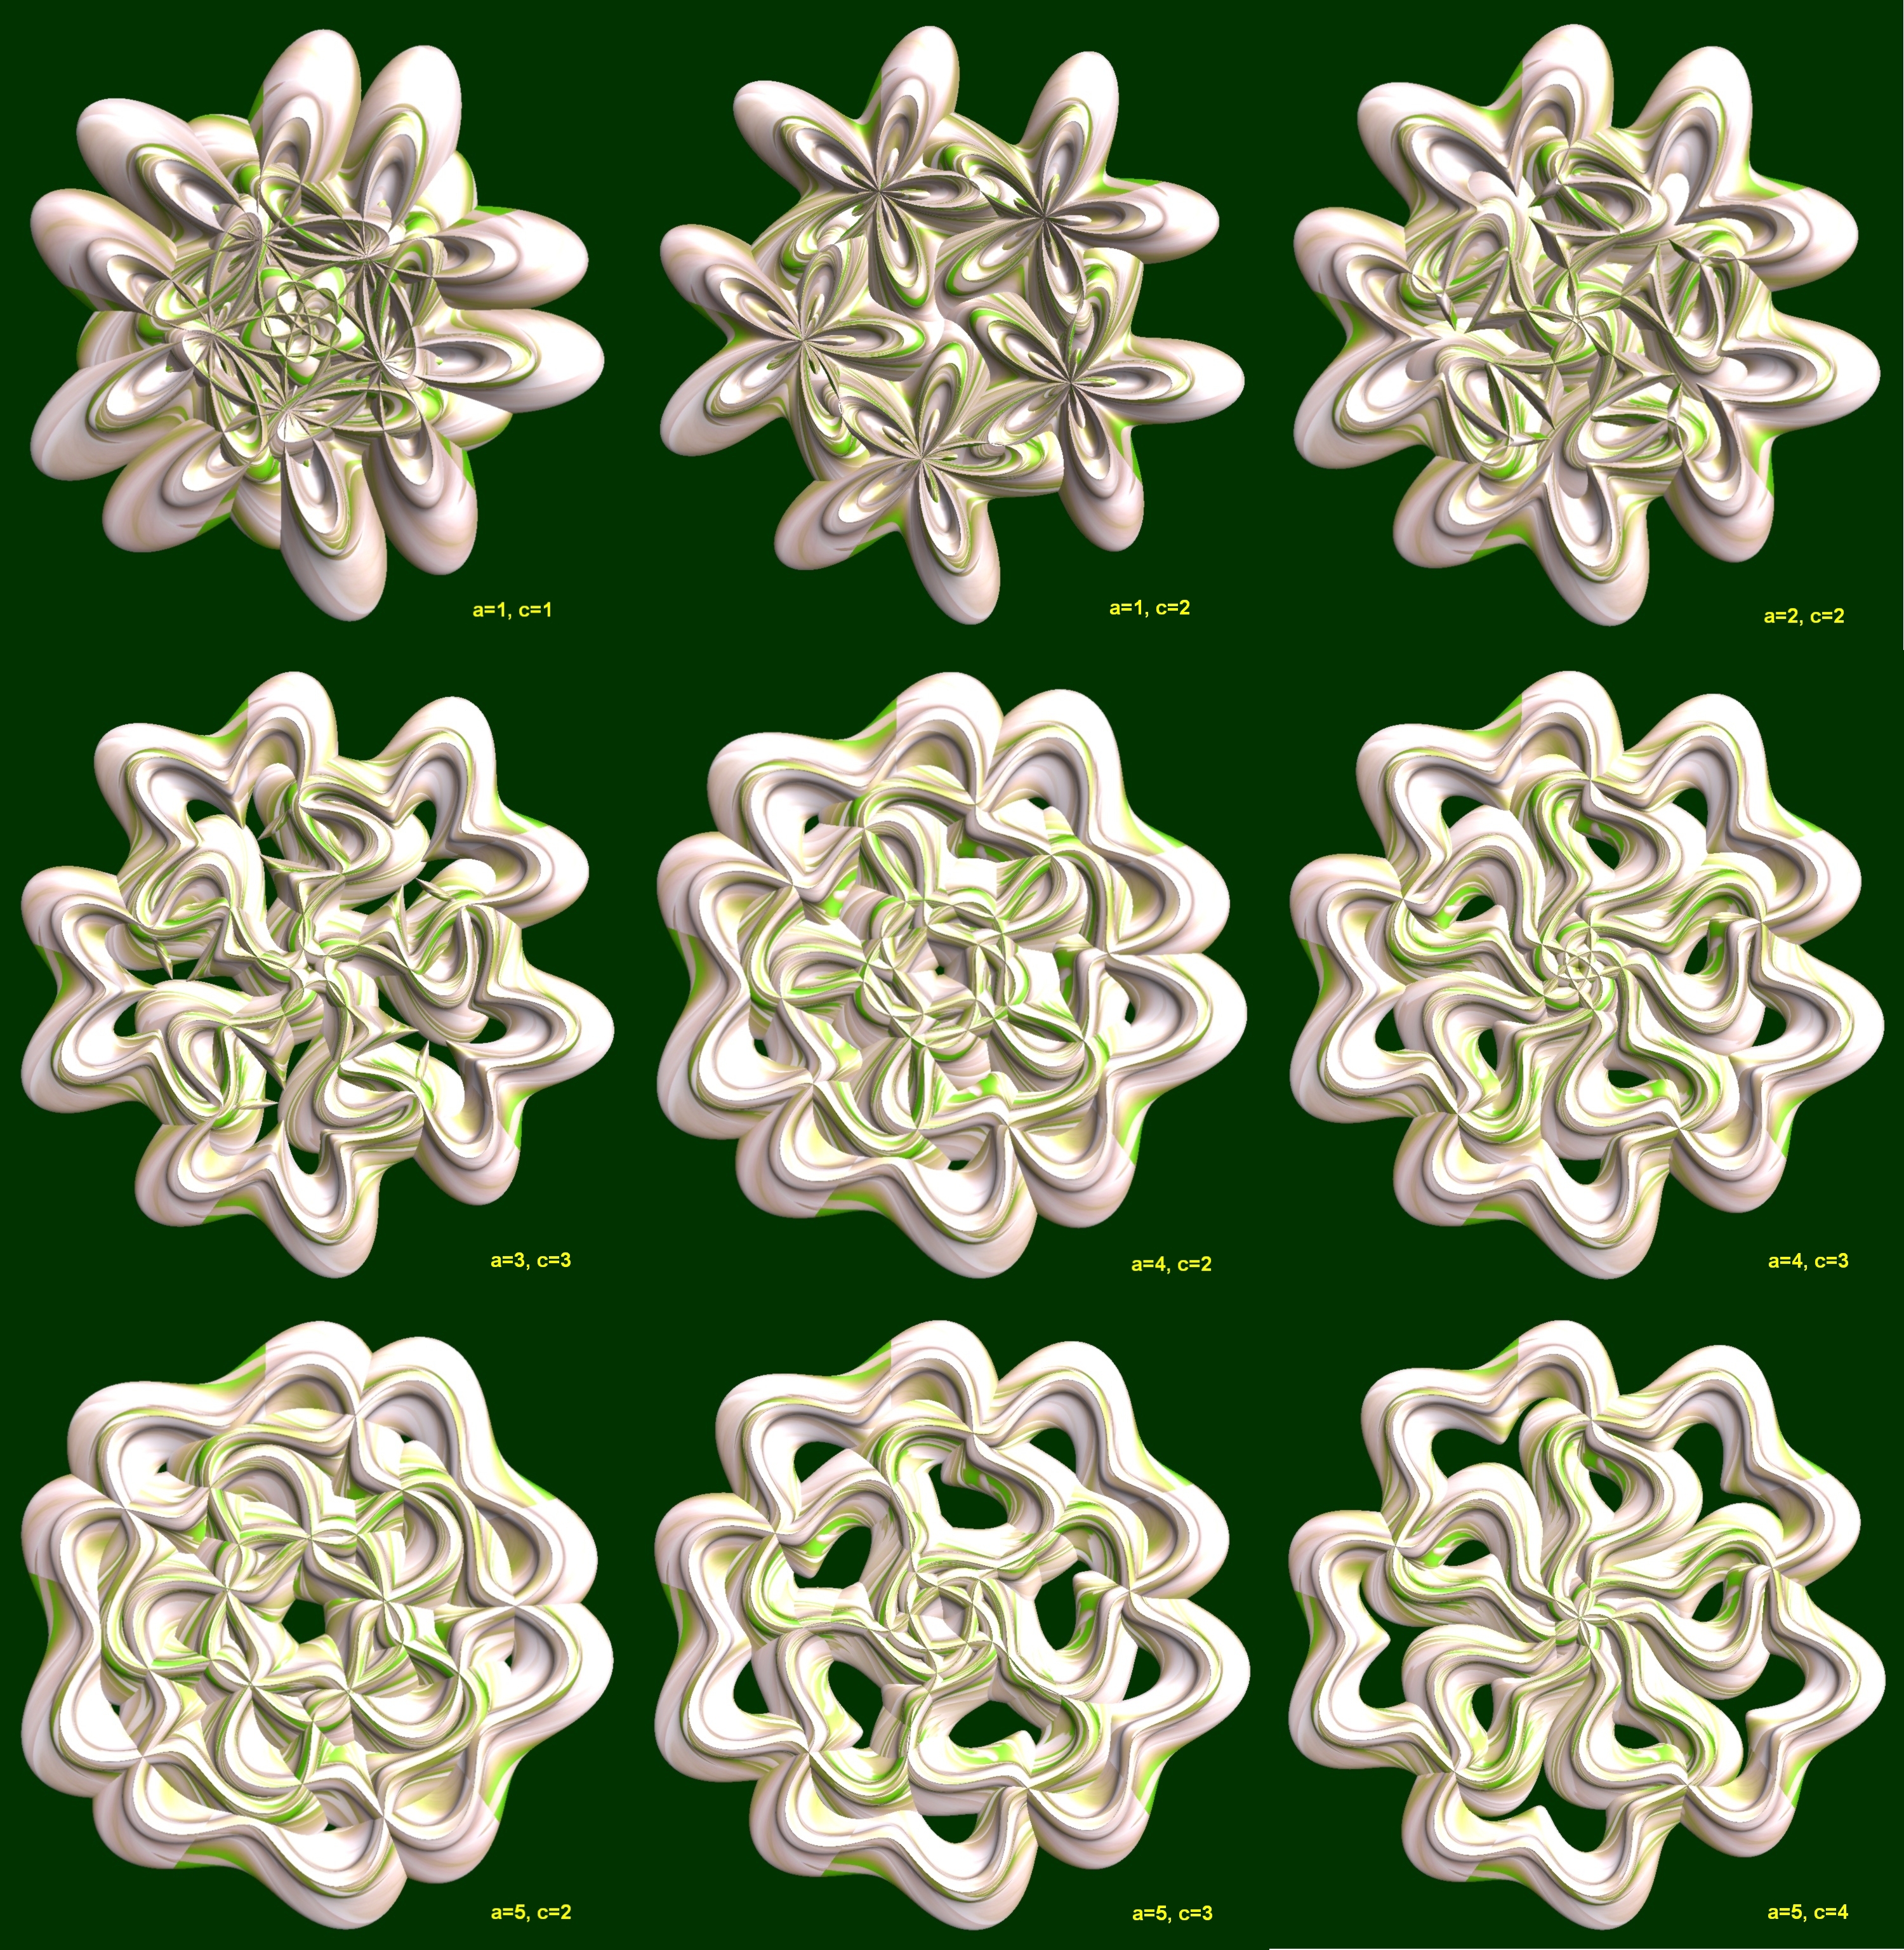
structure, texture, flower, pattern, geometry, jewellery, sculpture, design, earrings, symmetry, 3d, graphic, shape, torus, mathematica, cg, parametricplot3d, code, program, algorithm, mapping, geometricsculpture, pentagram, squarewave, fashion accessory